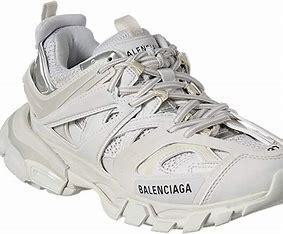
Brand: Balenciaga
Model: Track